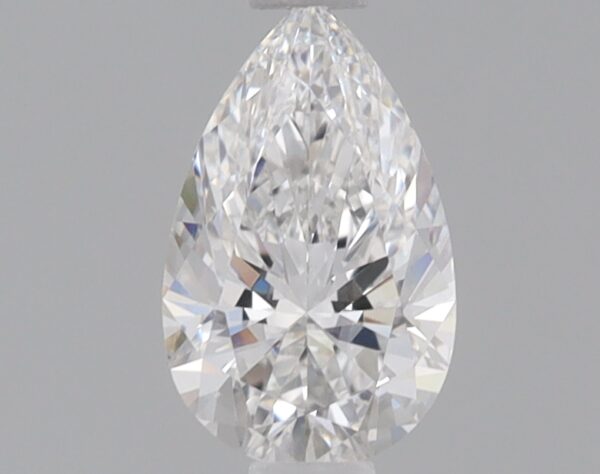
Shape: pear
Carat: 0.71
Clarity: VS1
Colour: E
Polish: EX
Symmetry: EX
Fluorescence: NONE
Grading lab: IGI
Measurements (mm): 7.9 x 4.9 x 3.13